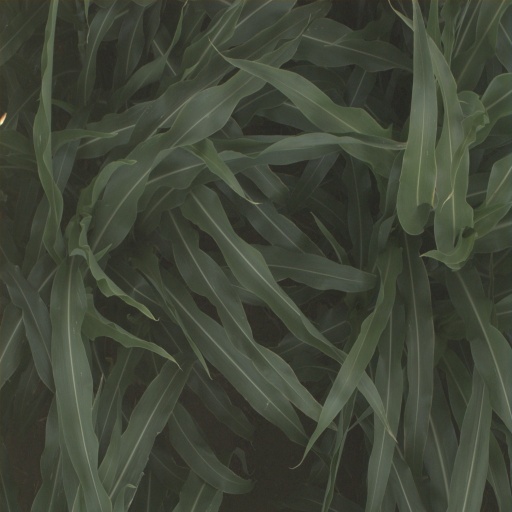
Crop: sorghum